War of the Buttons (2011 Yann Samuell film)

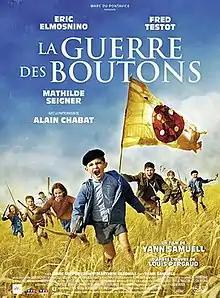
French theatrical release poster

War of the Buttons is a 2011 French adventure film directed by Yann Samuell. It is one of two films based on the eponymous novel by Louis Pergaud released in 2011.